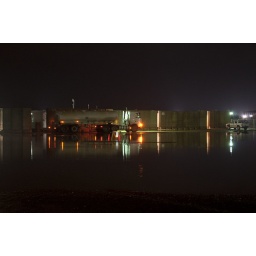
Joint Base Balad after a flood. A water truck in reflecting in the collected water.